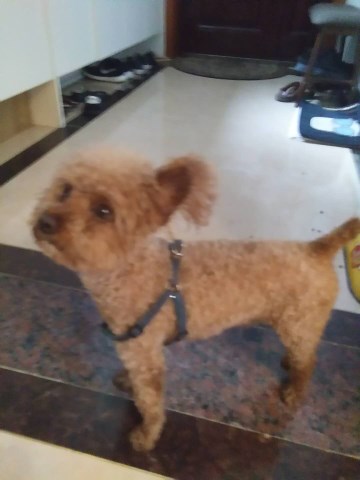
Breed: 2925-n000114-toy_poodle